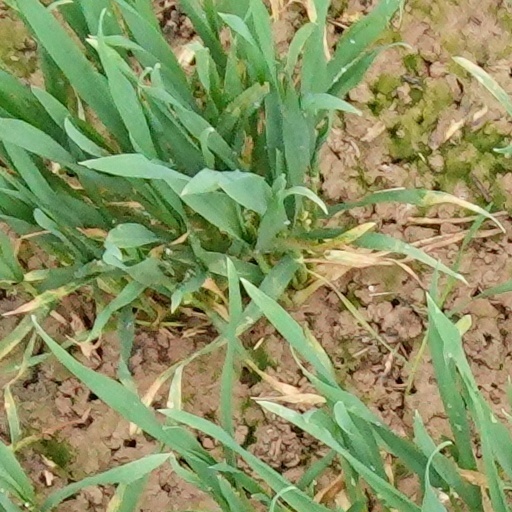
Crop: wheat